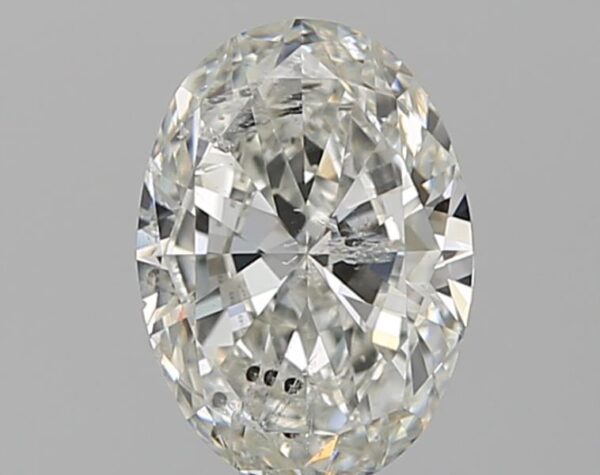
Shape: oval
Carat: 0.96
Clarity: SI2
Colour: H
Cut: VG
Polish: GD
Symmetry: GD
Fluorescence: N
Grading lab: IGI
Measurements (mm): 7.71 x 5.55 x 3.18